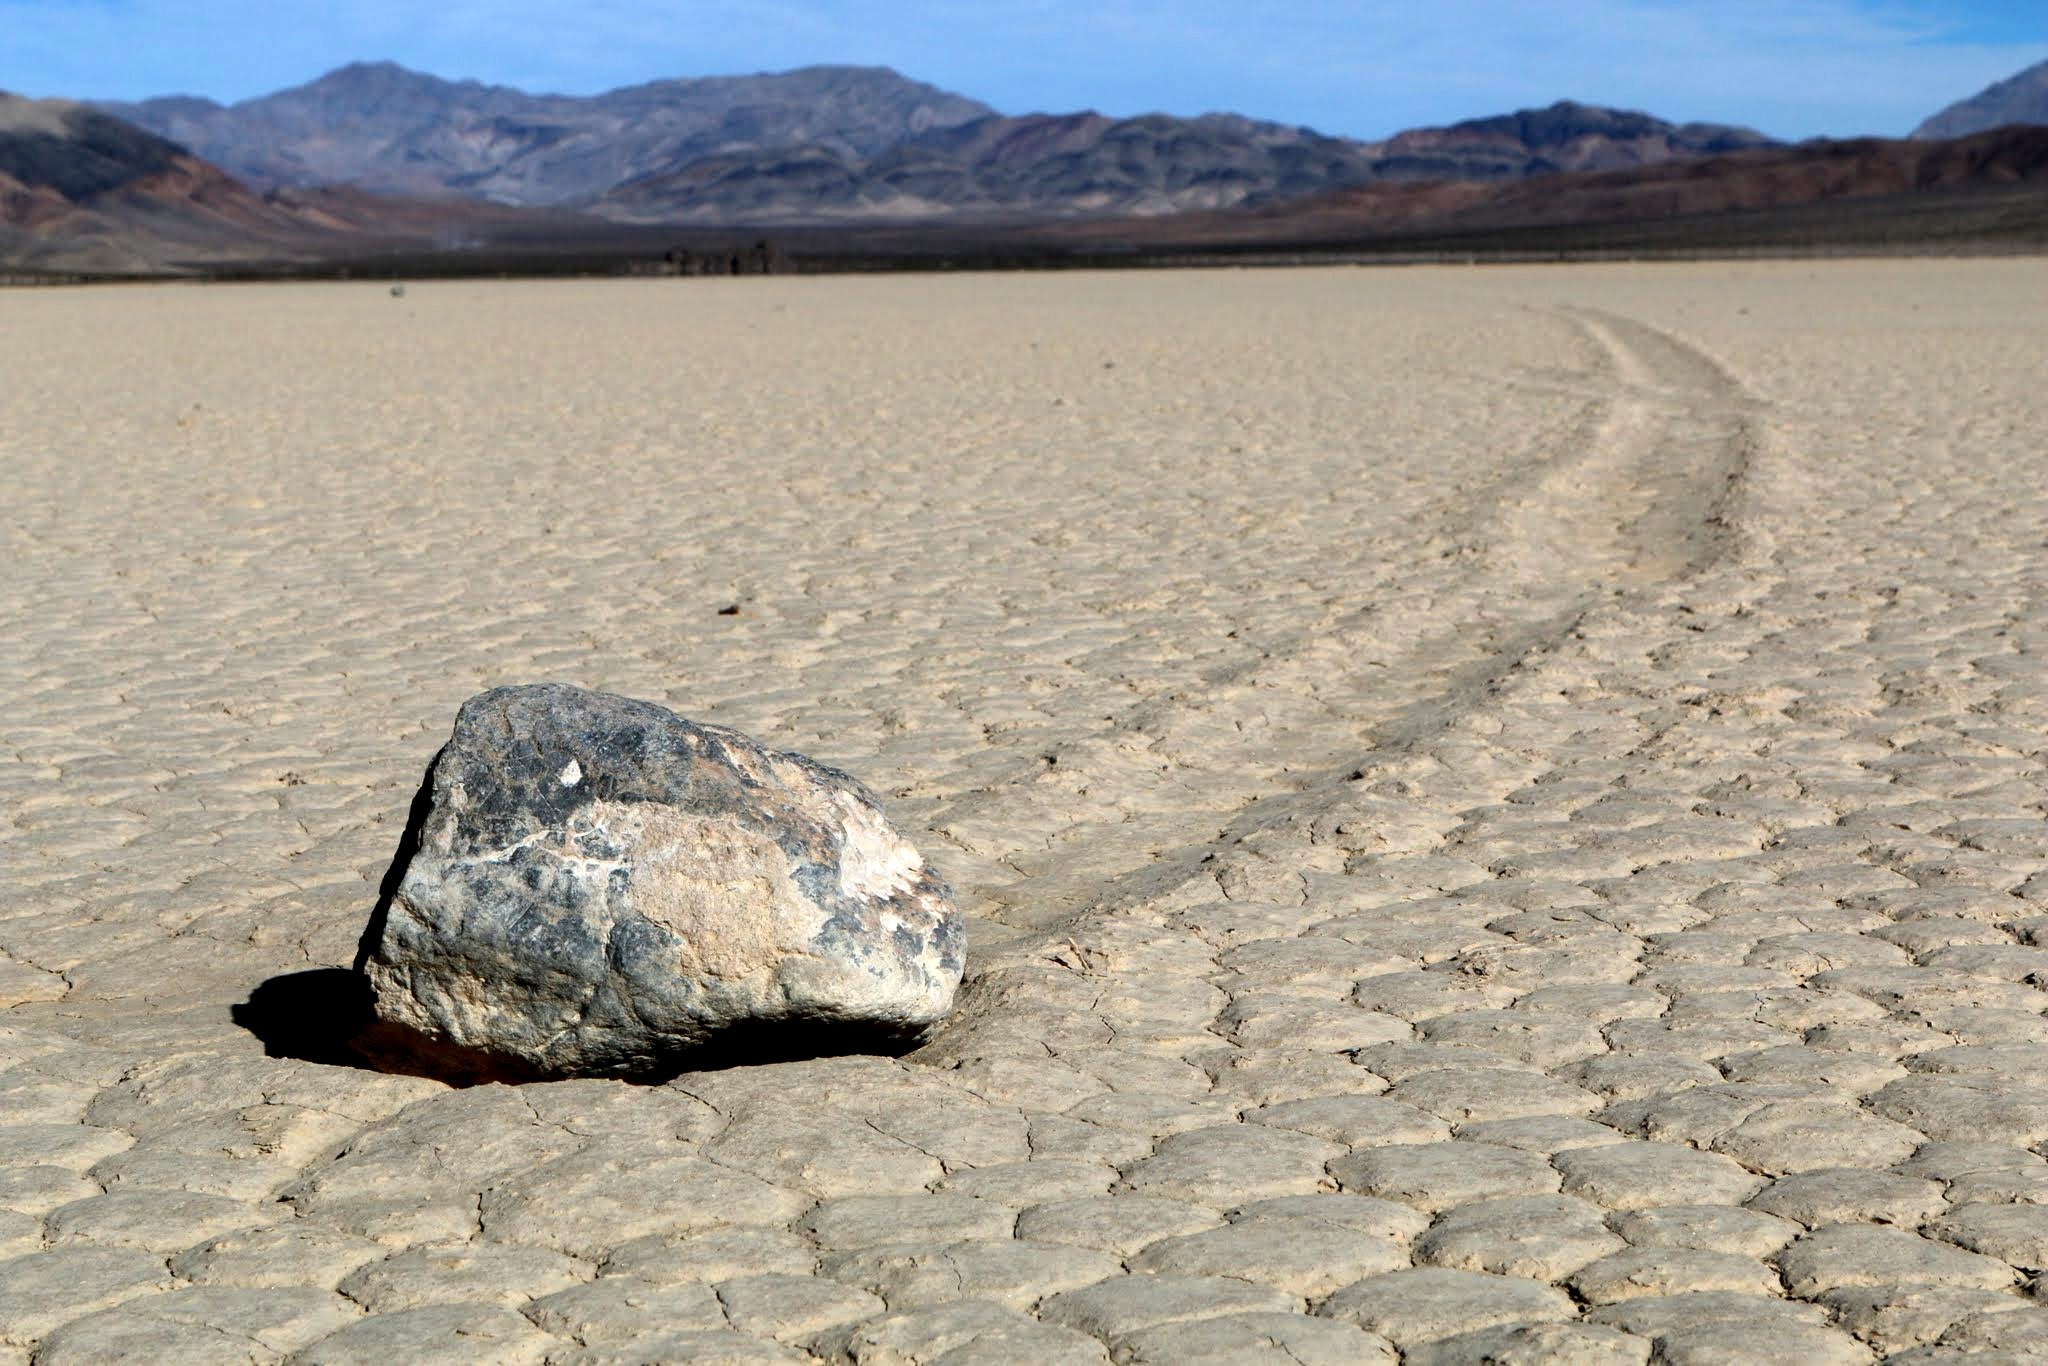
sea, sand, rock, soil, california, material, geology, wadi, death valley, sliding rock, natural environment